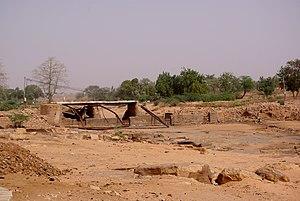
Le Yamé est une rivière qui s'écoule dans le cercle de Bandiagara et va se jeter dans le fleuve Niger au niveau de la ville de Mopti.
Bandiagara est une ville et une commune du Mali, chef-lieu du cercle de Bandiagara dans la région de Mopti dans le « Pays dogon ».